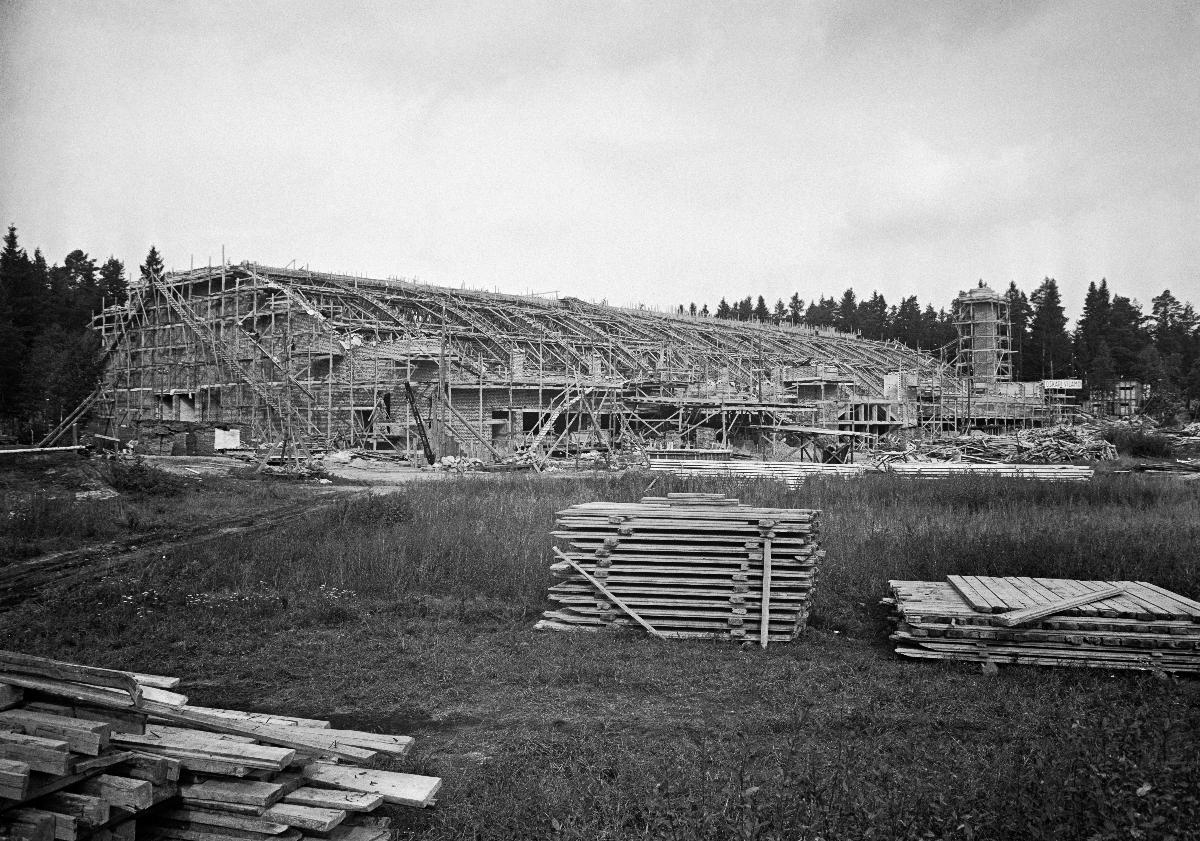
Helsingin ratsastushallin rakentaminen
Byggandet av Helsingfors ridhall; The construction of Helsinki Riding Hall
sisällön kuvaus: Helsingin olympialaiset 1940. Helsingin ratsastushallin rakennustyömaa Ruskeasuolla 9.9.1939. content description: Helsinki Olympic Games 1940. The construction site of Helsinki Riding Hall in Ruskeasuo 9.9.1939. innehållsbeskrivning: Helsingfors olympiska spel 1940. Helsingfors ridhalls byggområde i Brunakärr 9.9.1939.
Kuvaaja: Sundström, Hugo, kuvaaja
Vuosi: 1939
Paikka: Suomi, Uusimaa, Helsinki, Ruskeasuo Helsinki; Suomi
Aiheet: olympialaiset; kisapaikat; rakennustyömaat; arkkitehtuuri; rakennustyöt; HBL; maneesit (liikuntatilat); ratsastushallit; Olympics; building sites; architecture; olympics; olympic games; construction; riding halls; olympic games venues; construction works; olympiska spelen; byggplatser; arkitektur; olympiska spel; olympiader; byggnader; bygge; tävlingsplatser; ridhallar; byggnadsarbeten